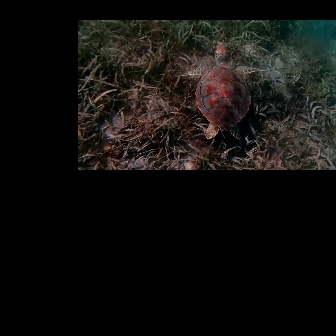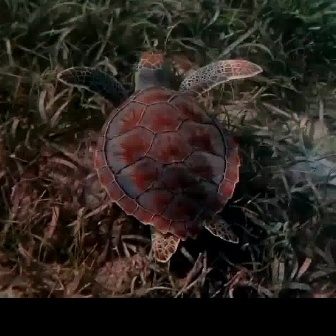
  Please identify the target specified by the bounding box [174,44,270,139] in the first image and locate it in the second image. Return the coordinates in [x_min,y_min,x_max,y_max] format.
Answer: [53,52,262,261]